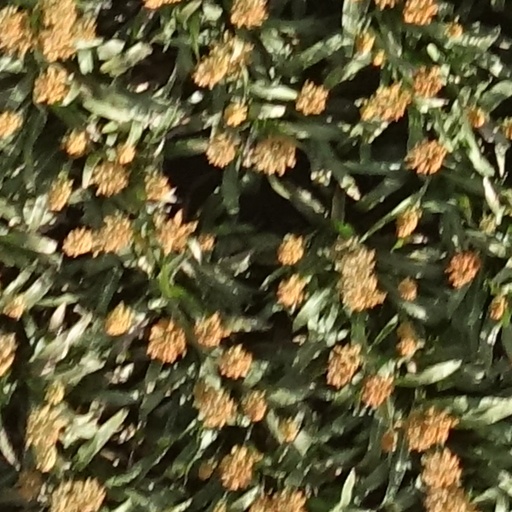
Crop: sorghum